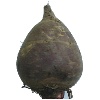
Label: beetroot